Bombing of Bangkok in World War II

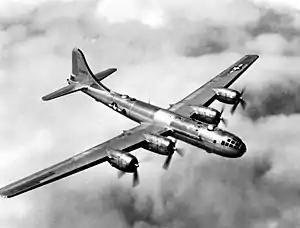
Boeing B-29 Superfortress

Allied bombing raids on the Thai capital city of Bangkok began even before Thailand had declared war, since the Empire of Japan was using the country as a staging area for its invasions of both Malaya and Burma, with the reluctant agreement of the Thai government after Japan's successful invasion of the southeast Asian country on 8 December 1941. The first raid came on 7 January 1942, when Royal Air Force (RAF) aircraft flying from Rangoon, attacked military targets in the city. The American Volunteer Group, together with seven No. 113 Squadron RAF and three No. 45 Squadron RAF Bristol Blenheim bombers, were involved in the first raid. No. 113 Squadron's planes were piloted by No. 60 Squadron's air crew. The second night raid was carried out by eight Blenheims on 24–25 January and included No. 60 Squadron RAF aircrew. A final raid was made three days later by four Blenheims. This was the last raid by Blenheims until May or June 1945. The British and American bombings were also aided by the Free Thai Movement, an Allied-aligned, anti-Japanese guerilla movement. Agents of the Free Thai Movement designated targets for Allied planes and locations of Japanese positions and even reported on the weather over the targets.